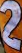
Number: 2